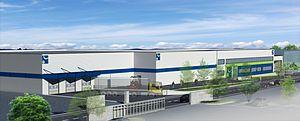
Siège social de la société Mantion
Mantion est une entreprise française, bisontine, spécialisée dans la conception, la fabrication et la commercialisation des systèmes coulissants pour le bâtiment.